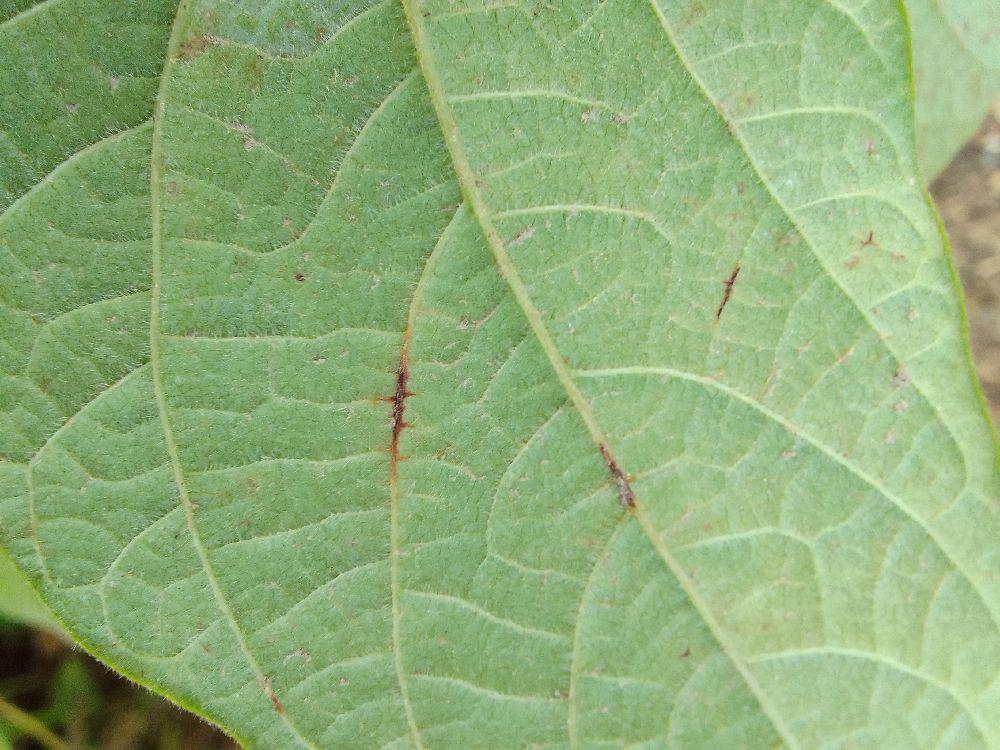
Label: anthracnose